Coffeehouse

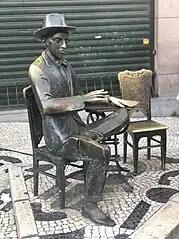
Statue of Fernando Pessoa by Lagoa Henriques, next to the "A Brasileira" café, in Chiado, Lisbon

During the 18th century, the oldest extant coffeehouses in Italy were established: Caffè Florian in Venice, Antico Caffè Greco in Rome, Caffè Pedrocchi in Padua, Caffè dell'Ussero in Pisa and Caffè Fiorio in Turin.